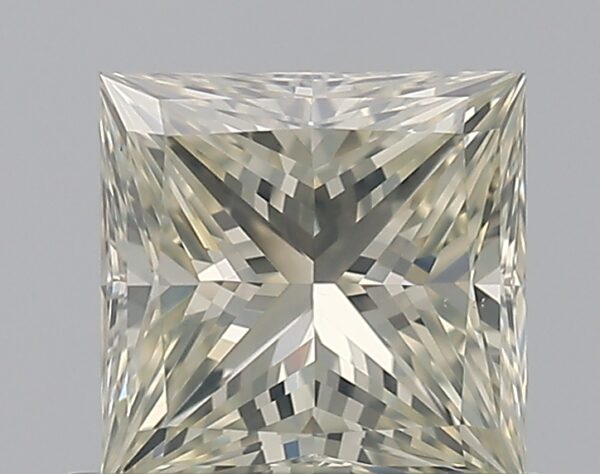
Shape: princess
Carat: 0.75
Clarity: SI1
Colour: L
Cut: EX
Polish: EX
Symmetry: VG
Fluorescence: F
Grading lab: GIA
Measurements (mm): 5.06 x 5.01 x 3.68